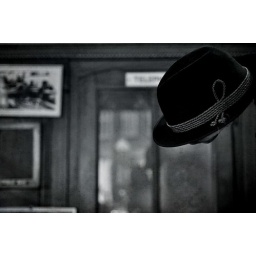
hat in a coffee house